Udayananu Tharam

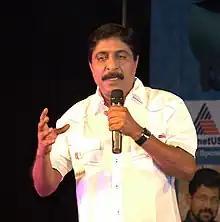
Sreenivasan received critical acclaim for his performance as Saroj Kumar and his refreshing script.

Writing for "The Hindu", Sreedhar Pillai wrote, ""Udayananu Tharam", directed by debutant Rosshan Andrrews, asserts that the creator is a path-breaking director. After many years of prattle about `new' cinema within the commercial format, "Udayananu Tharam" gives some substance to the contention that Malayalam cinema has come of age. The most refreshing thing is that it is a genre film, a black comedy, rather than omnibus masala concoctions serving all the nine rasas. Paresh C. Palicha of "Now Running" gave the film 3 stars out of 5 and wrote, ""Sreenivasan has peppered the story with real life incidents. He does not spare the two reigning superstars of Malayalam cinema, Mammootty and Mohanlal, even though the latter is the film's hero." He also praised Sreenivasan's performance writing, "Mohanlal gives a restrained and dependable performance as Udayan. But it is Sreenivasan who steals the thunder with his over-the-top act as the megalomaniac superstar." "Sify", in their review gave the film a verdict of "Excellent" and praised the film for its refreshing script, writing, "Writer Sreenivasan and director Rosshan traces Udayan's dreams and progresses in a realistic manner. The wry passages and the swipes at the superstars are gingerly executed."